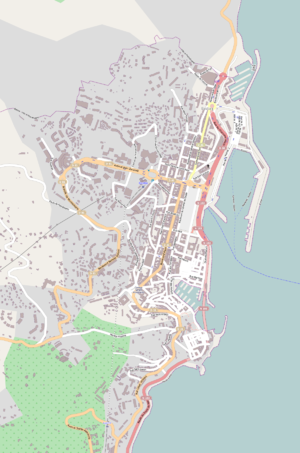
Carte routière de Bastia
Bastia est une commune française, préfecture de la circonscription départementale de la Haute-Corse et située dans le territoire de la collectivité de Corse. Avec 45 715 habitants, Bastia est la deuxième commune la plus peuplée de Corse après Ajaccio. Elle est la capitale de la Bagnaja, région du nord-est de l'île, s'étendant entre le cours du Golo et le Cap Corse.